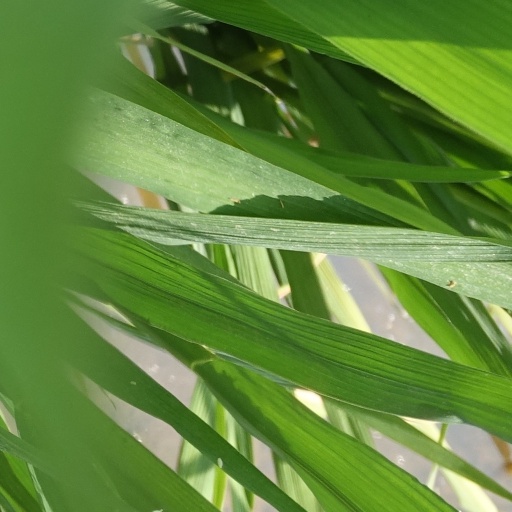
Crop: rice